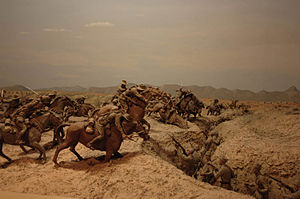
Slaget ved Magdhaba / Battle
Diorama af slaget ved Australian War Memorial
Slaget ved Magdhaba fandt sted den 23. december 1916 under Sinai og Palæstina-felttoget under 1. Verdenskrig. Angrebet fra Anzac divisionen fandt sted mod en forskanset garnison fra den osmanniske hær syd og øst for Bir Lahfan i Sinaiørkenen omkring 29-40 km fra Middelhavets kyst. Denne sejr til en egyptiske ekspeditionsstyrke mod den osmanniske garnison betød også at al-Arish blev sikret, efter at den osmanniske garnison trak sig tilbage.